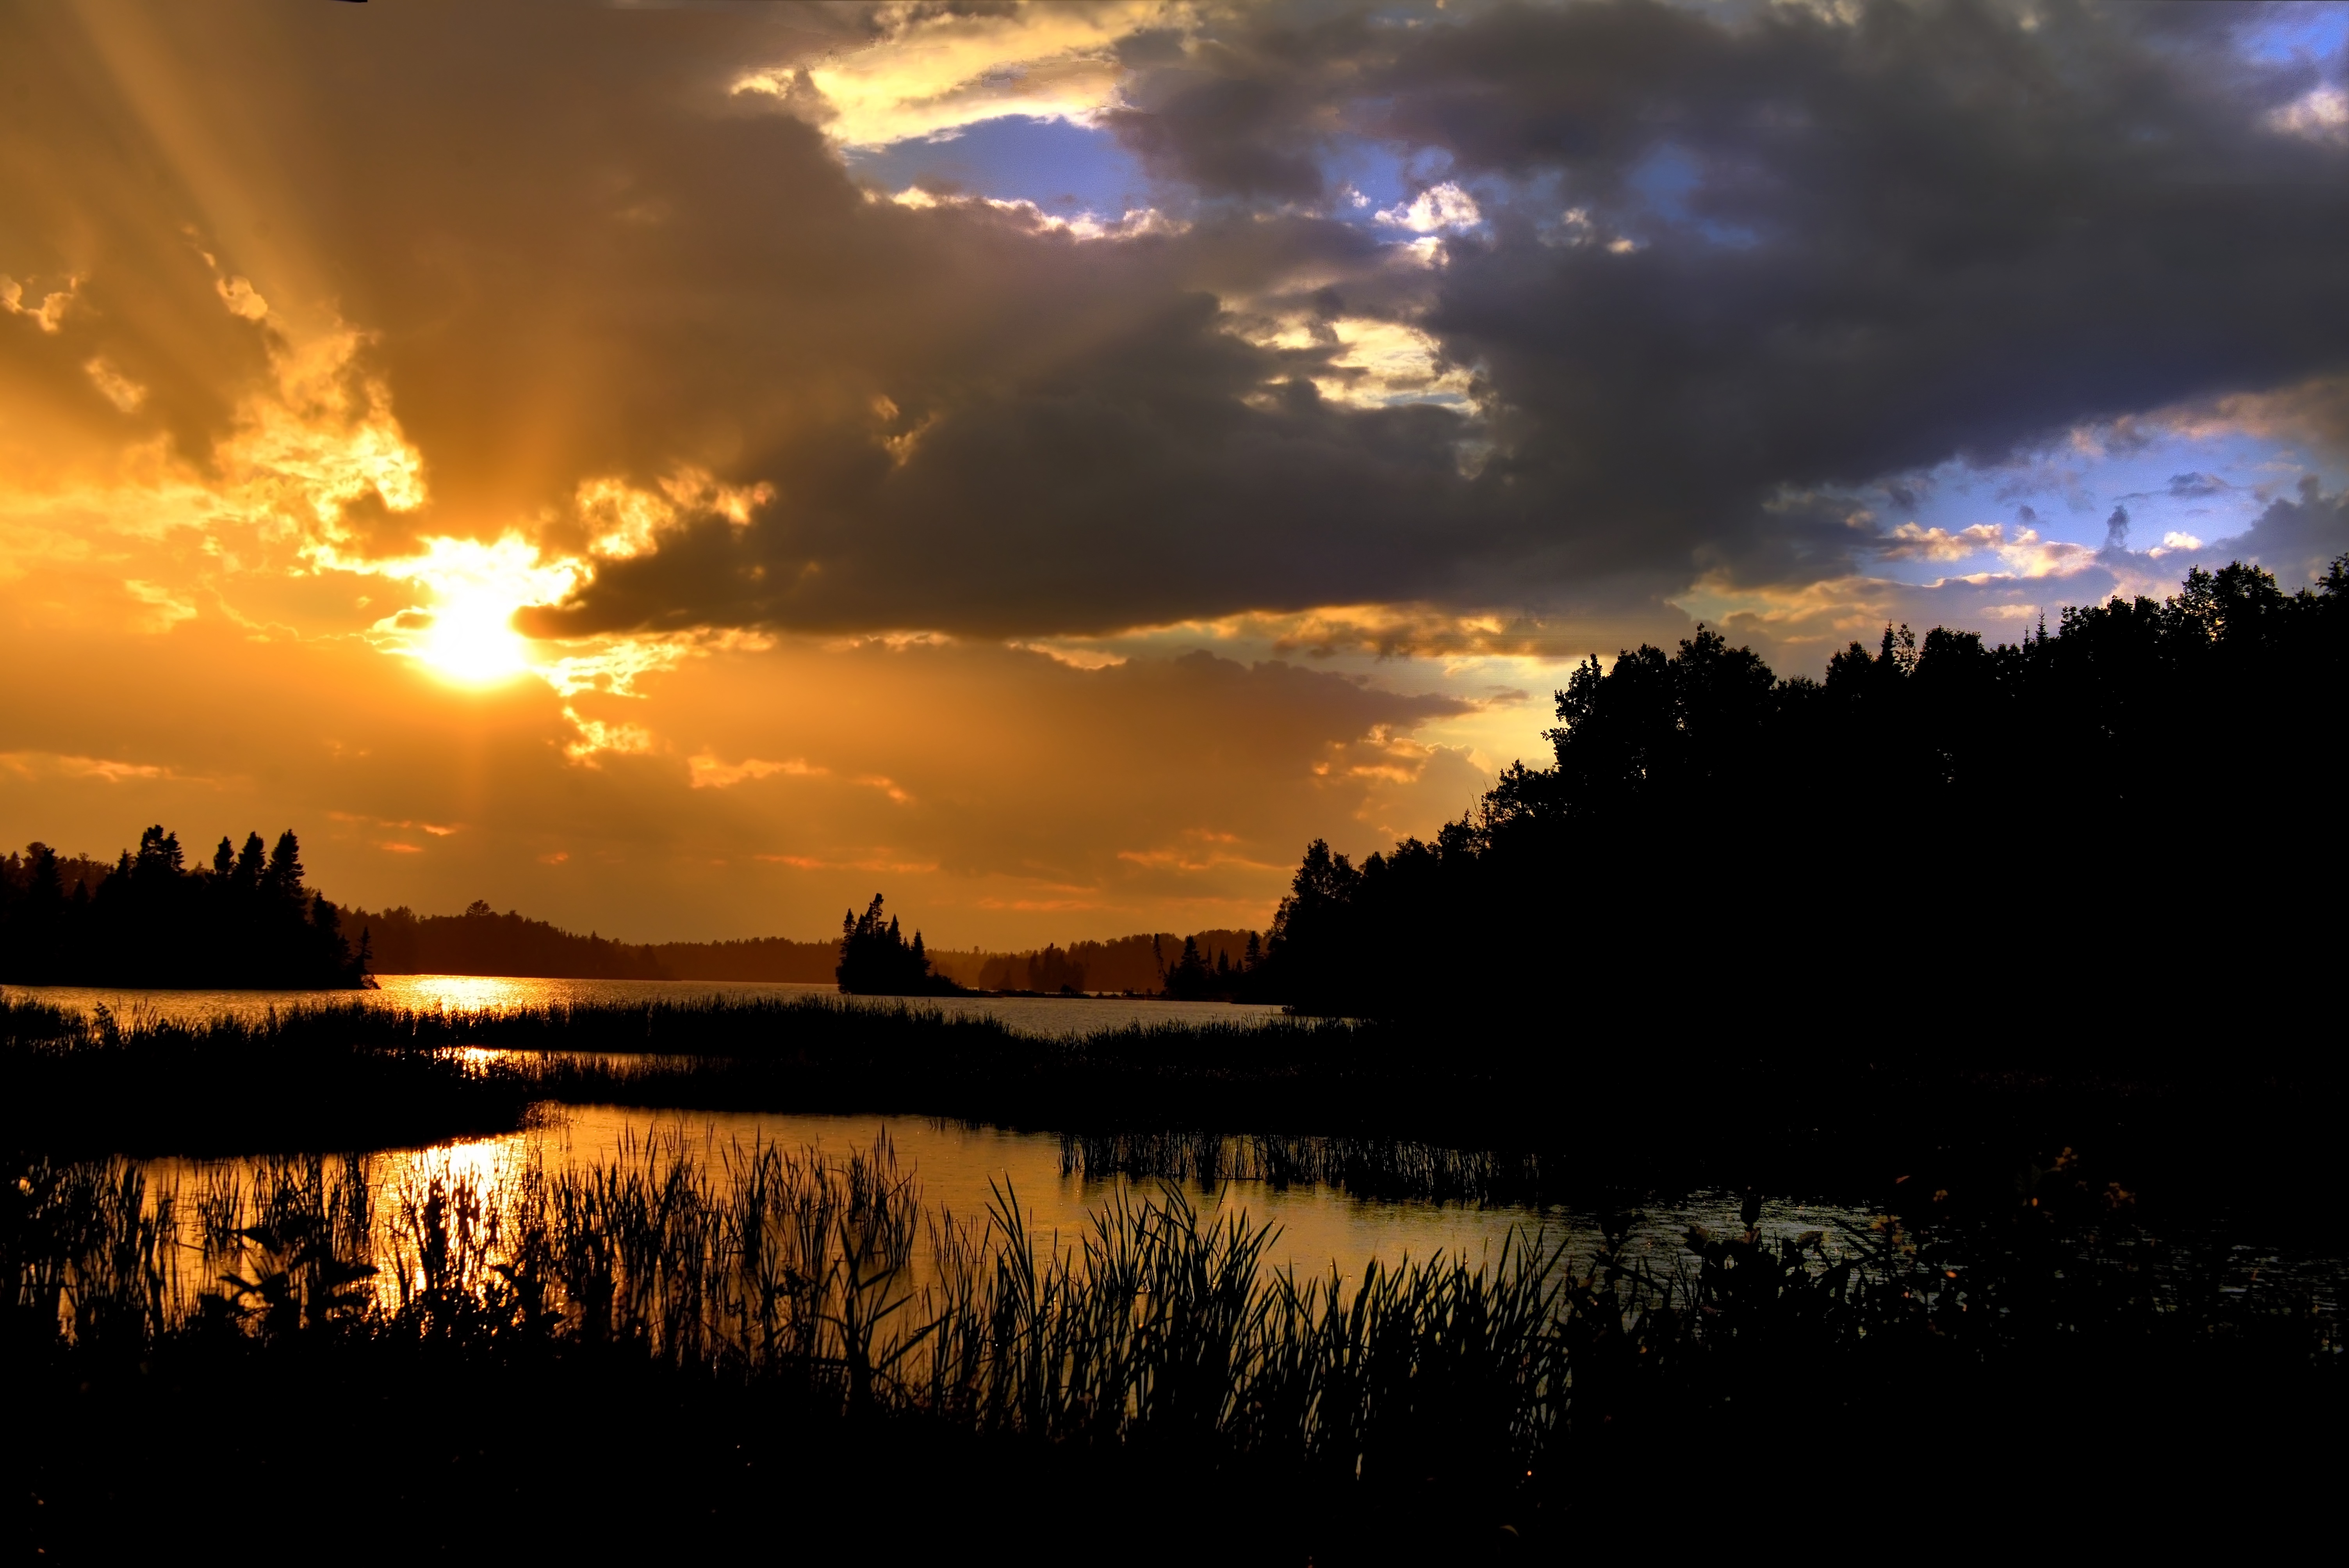
landscape, nature, cloud, sky, sun, sunrise, sunset, sunlight, morning, lake, dawn, atmosphere, dusk, evening, twilight, reflection, clouds, quebec, afterglow